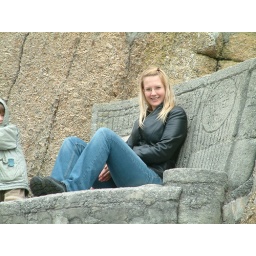
Rachael with the best seat in the house